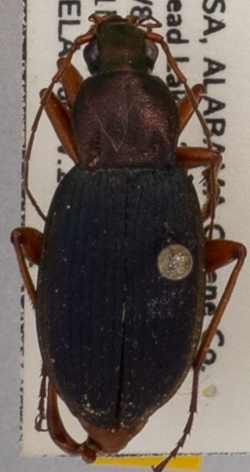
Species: Chlaenius aestivus
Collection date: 2022-05-31
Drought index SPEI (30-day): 0.612
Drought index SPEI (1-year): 1.01
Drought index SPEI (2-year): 1.28